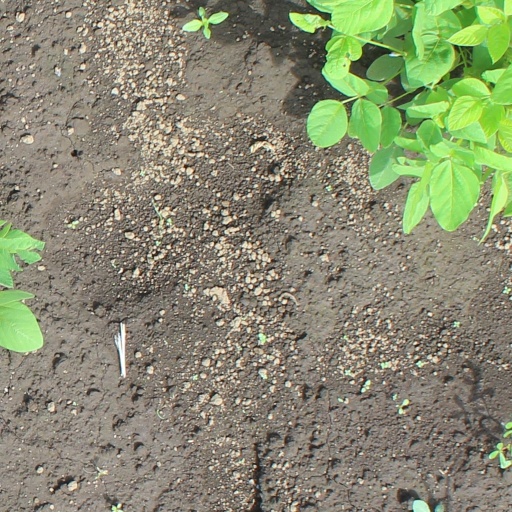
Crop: soybean